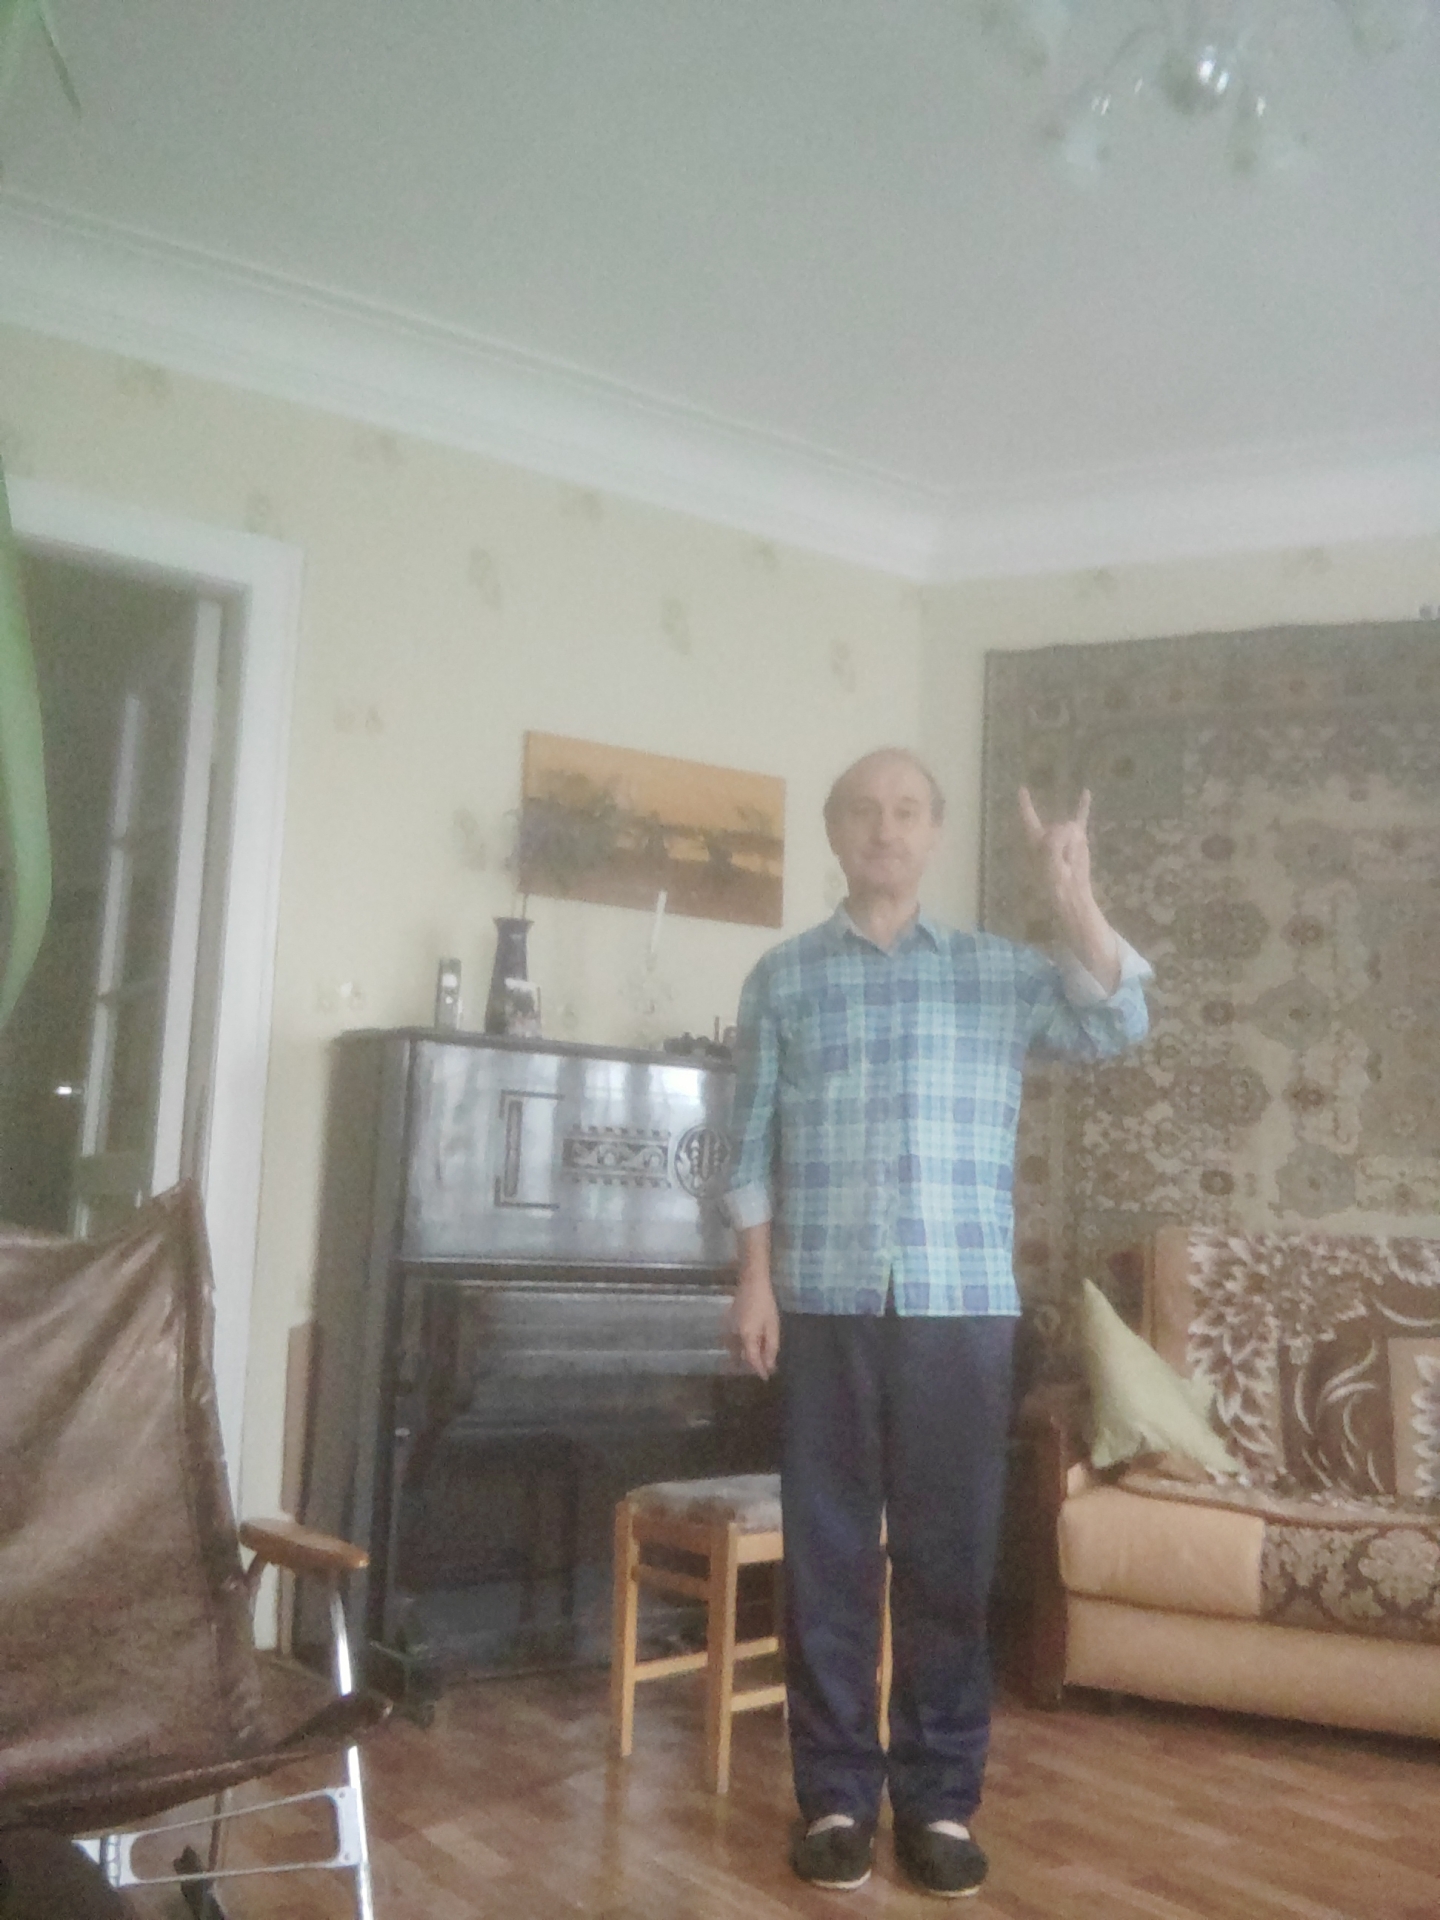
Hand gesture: rock